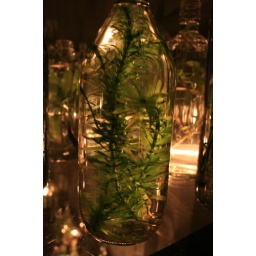
green in a bottle